Koloman Sokol

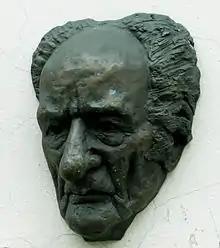
Koloman Sokol

Koloman Sokol (12 December 1902 – 12 January 2003) was one of the most prominent Slovak painters, graphic artists and illustrators. He was a founder of modern Slovak graphic art.